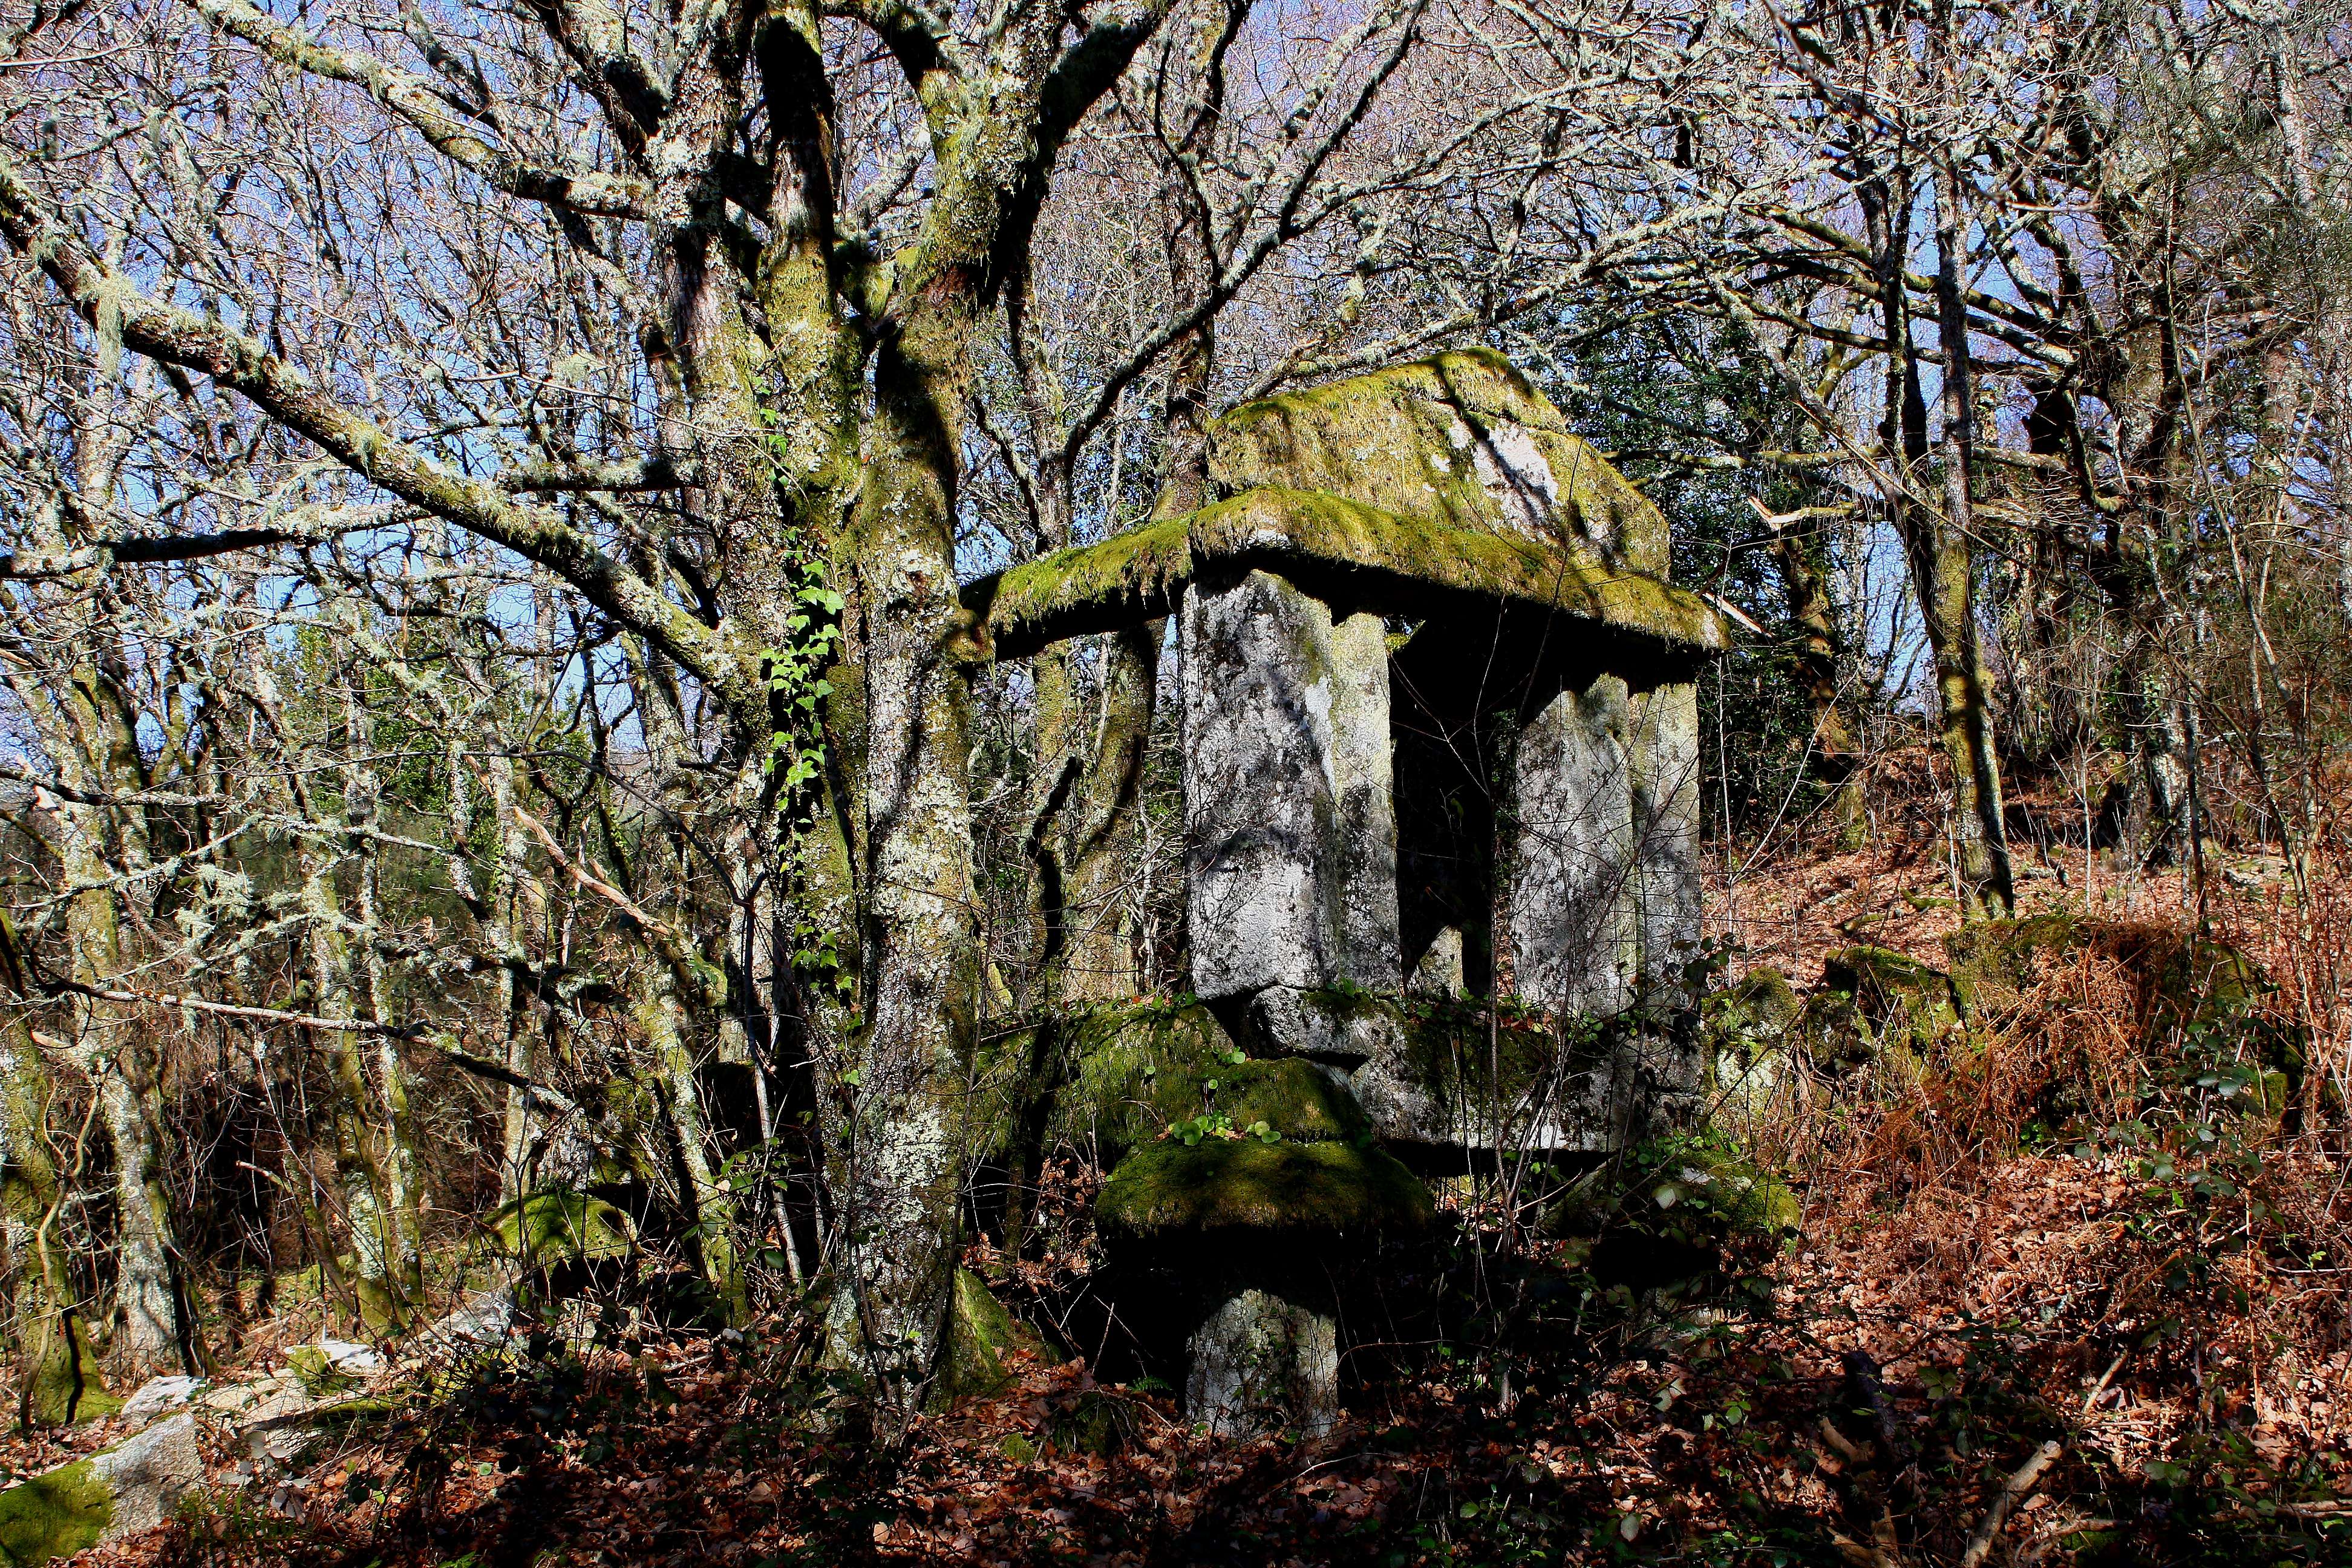
tree, nature, forest, wilderness, branch, plant, leaf, flower, autumn, season, deciduous, woodland, habitat, ggl1, canoneos500d, ruralgalicia, barbeira, rural area, natural environment, woody plant